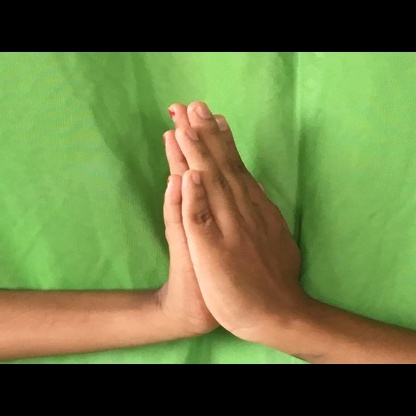
Mudra: Anjali